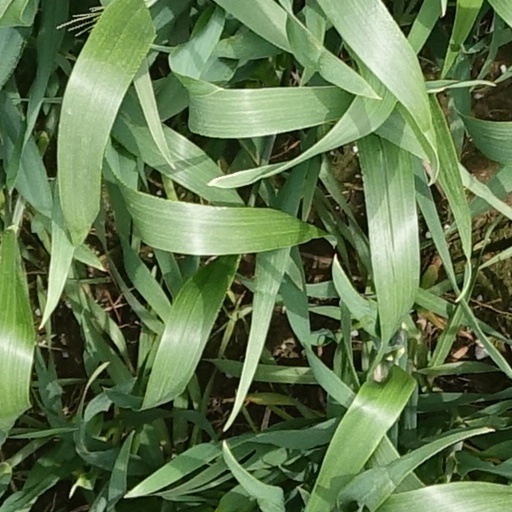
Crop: wheat